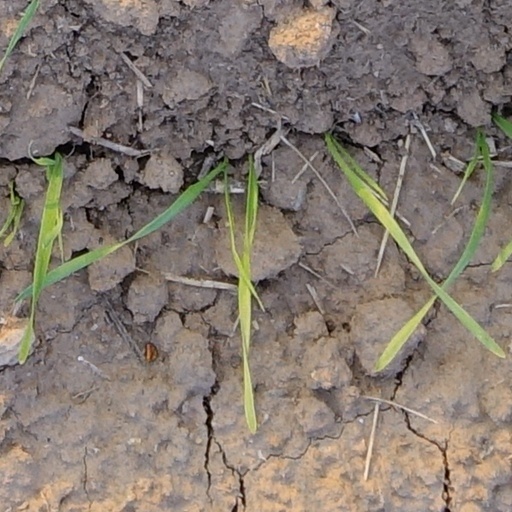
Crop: wheat